Theory of solar cells

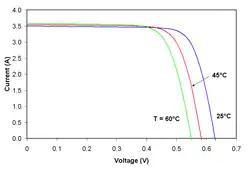
Effect of temperature on the current-voltage characteristics of a solar cell

Temperature affects the characteristic equation in two ways: directly, via "T" in the exponential term, and indirectly via its effect on "I" (strictly speaking, temperature affects all of the terms, but these two far more significantly than the others). While increasing "T" reduces the magnitude of the exponent in the characteristic equation, the value of "I" increases exponentially with "T". The net effect is to reduce "V" (the open-circuit voltage) linearly with increasing temperature. The magnitude of this reduction is inversely proportional to "V"; that is, cells with higher values of "V" suffer smaller reductions in voltage with increasing temperature. For most crystalline silicon solar cells the change in "V" with temperature is about −0.50%/°C, though the rate for the highest-efficiency crystalline silicon cells is around −0.35%/°C. By way of comparison, the rate for amorphous silicon solar cells is −0.20 to −0.30%/°C, depending on how the cell is made.